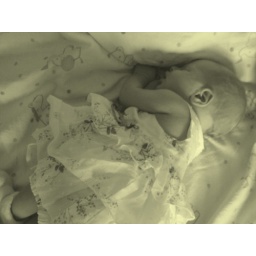
Just messin around with the black and white setting.